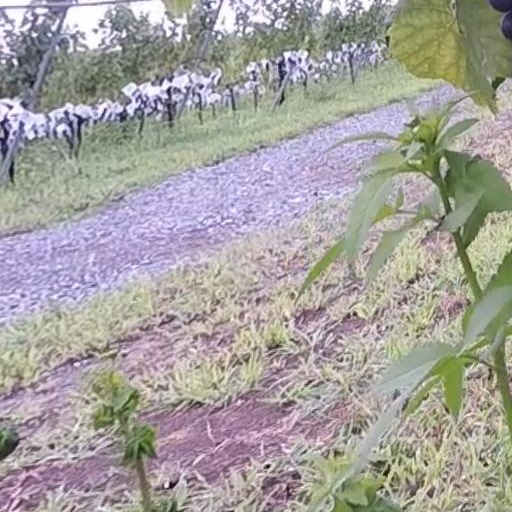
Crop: grape